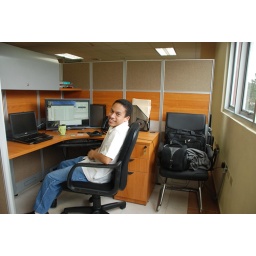
At my new desk in our new office